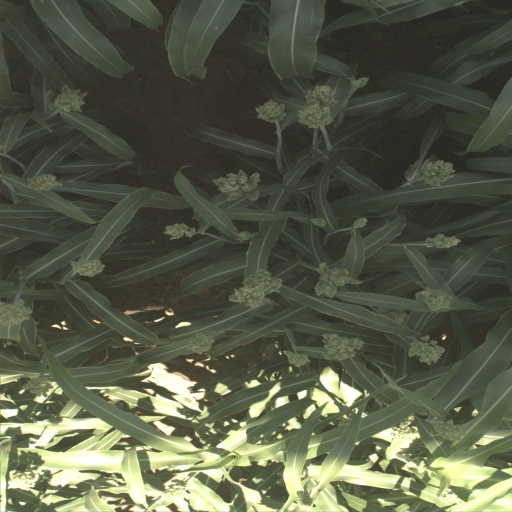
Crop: sorghum